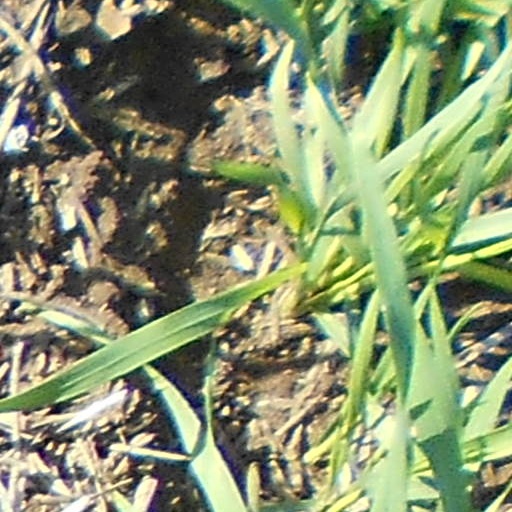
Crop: wheat